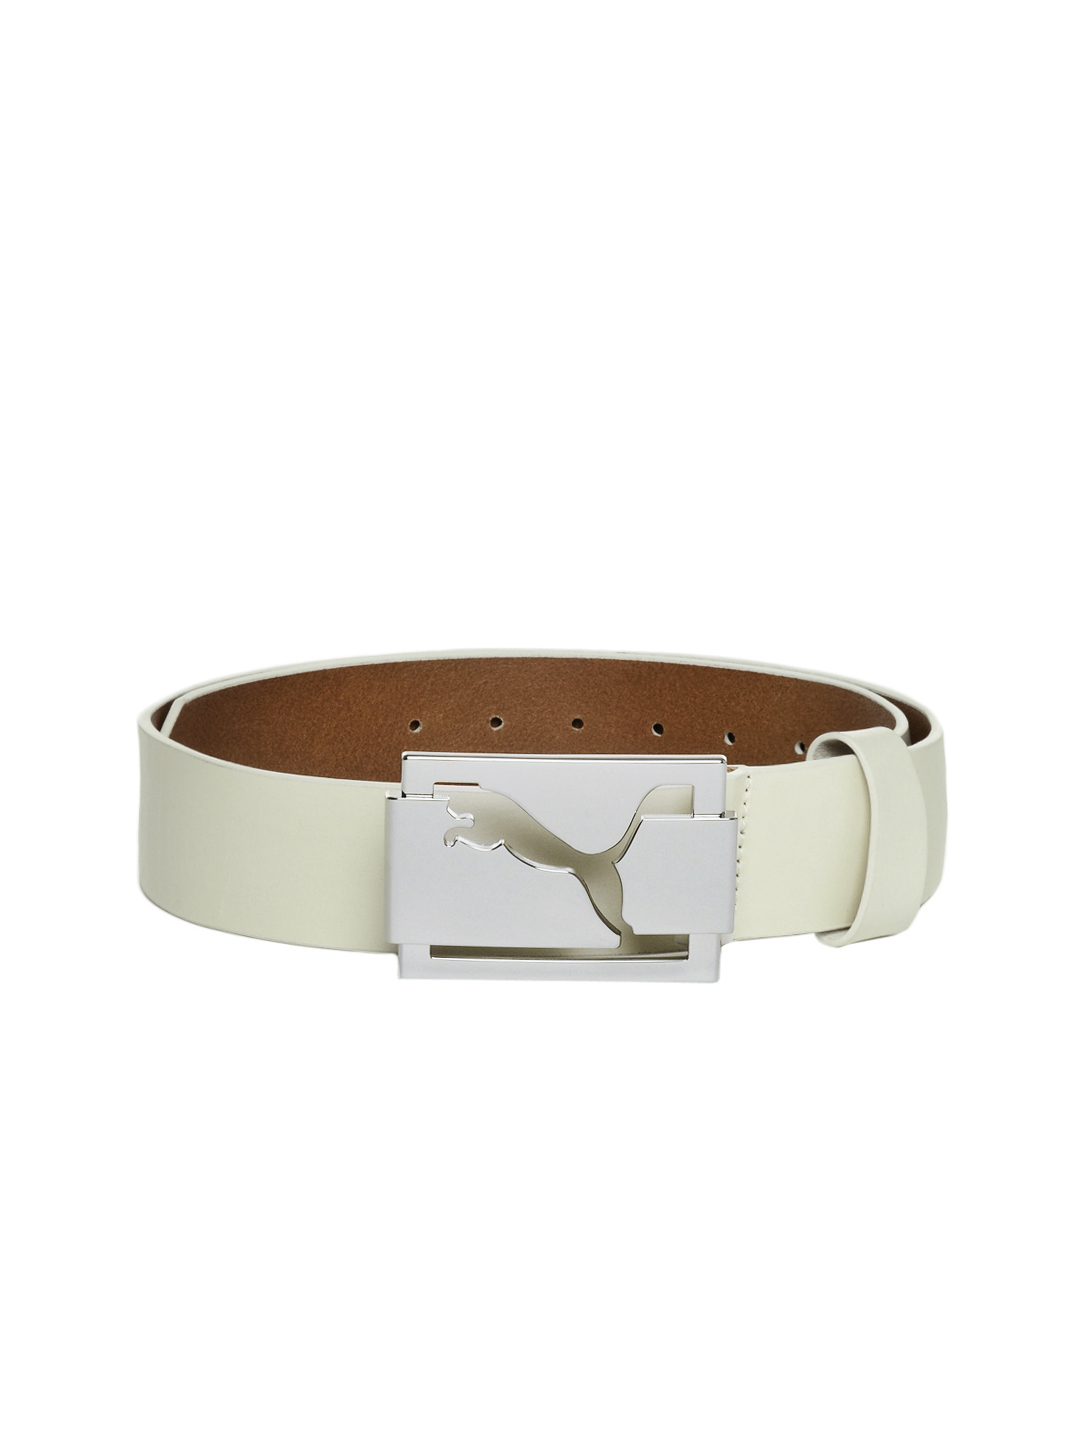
Puma Men White Belt
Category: Accessories / Belts / Belts
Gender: Men
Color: White
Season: Winter 2012
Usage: Casual